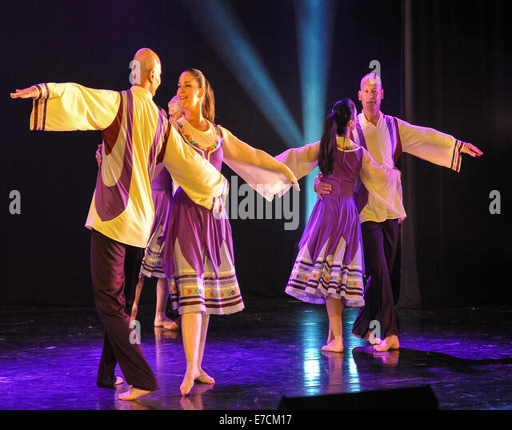
folk and modern dance group at the yearly festival .